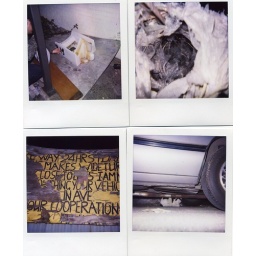
clockwise from top left: urinal writing, plastic bag barbwire tunnel, sign, cat under a car